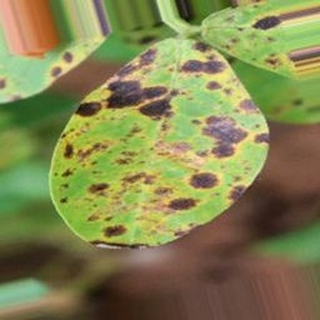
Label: groundnut_late_leaf_spot